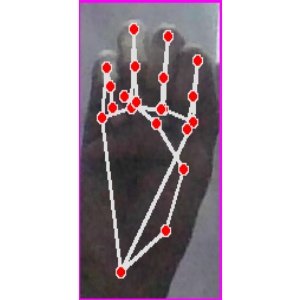
अक्षर: म